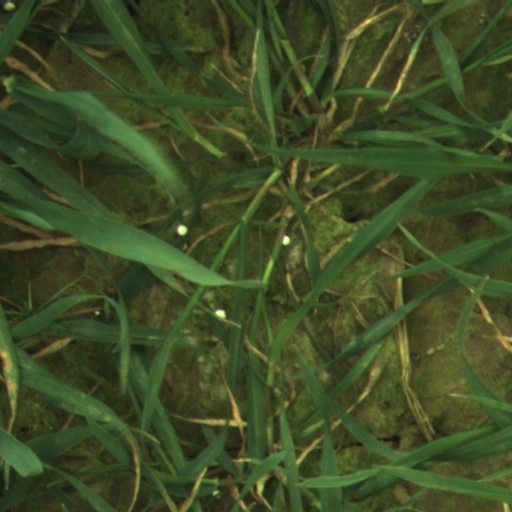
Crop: wheat